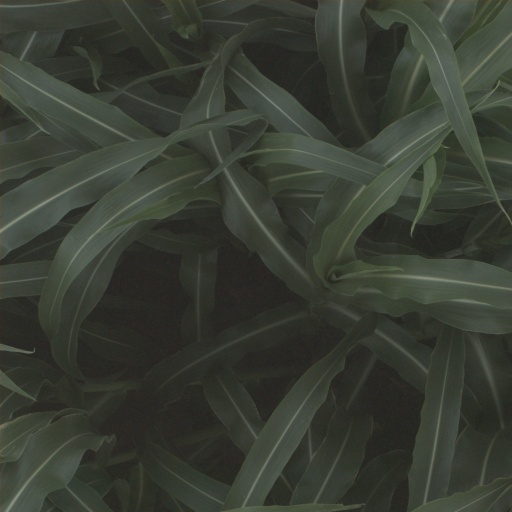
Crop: sorghum